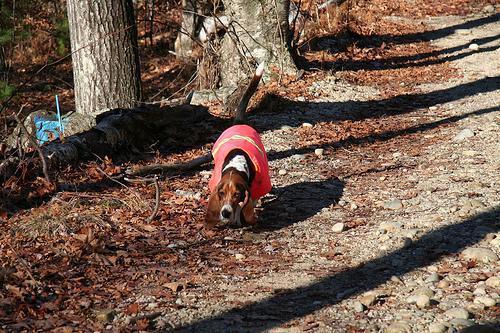
basset